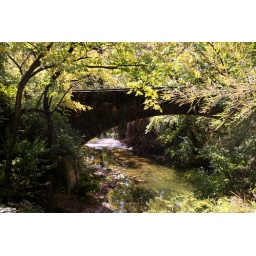
water under the bridge